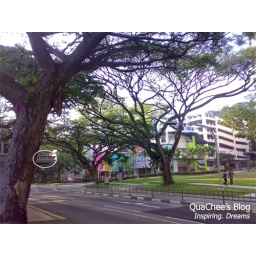
Early in the morning at Depot Road. The bus stop sign shows the road place.